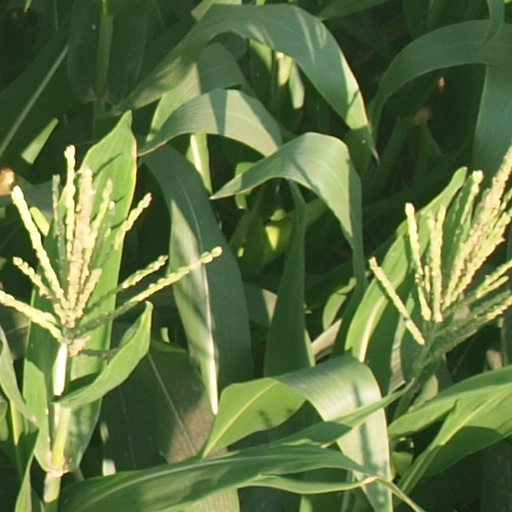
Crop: maize; corn